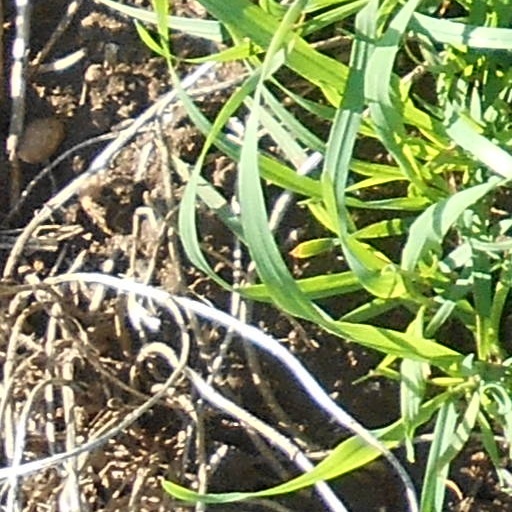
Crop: wheat